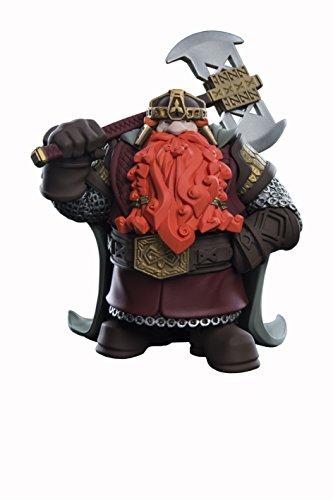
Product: Weta Workshop Lord of The Rings Mini Epics - Gimli
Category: Toys & Games | Toy Figures & Playsets | Action Figures
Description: Great Condition.
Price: $29.99
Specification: ProductDimensions:4.7x7x8.2inches|ItemWeight:15.5ounces|ShippingWeight:15.5ounces(Viewshippingratesandpolicies)|ASIN:B0784YRMTT|Itemmodelnumber:WETA865002522|Manufacturerrecommendedage:14yearsandup